John Wilmot, 2nd Earl of Rochester

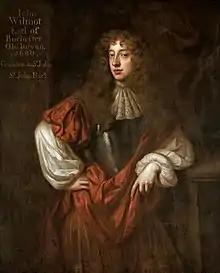
Portrait by Peter Lely, 1677

John Wilmot, 2nd Earl of Rochester (1 April 1647 (O.S.) – 26 July 1680 (O.S.)) was an English poet and courtier of King Charles II's Restoration court, who reacted against the "spiritual authoritarianism" of the Puritan era. Rochester embodied this new era, and he became as well known for his rakish lifestyle as for his poetry, although the two were often interlinked. He died as a result of a sexually transmitted infection at the age of 33.